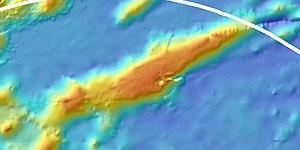
Le guyot Horizon est un guyot situé sur le plateau médio-pacifique, dans l'océan Pacifique Nord. Il s'agit d'une crête allongée de plus de 300 kilomètres de long sur 4,3 kilomètres de haut, qui s'étend dans une direction nord-est/sud-ouest et comporte deux sommets plats. Il s'élève à une profondeur minimale de 1 443 mètres. Le plateau médio-pacifique et donc aussi le guyot Horizon se trouvent à l'ouest d'Hawaï et au nord-est des îles de la Ligne.